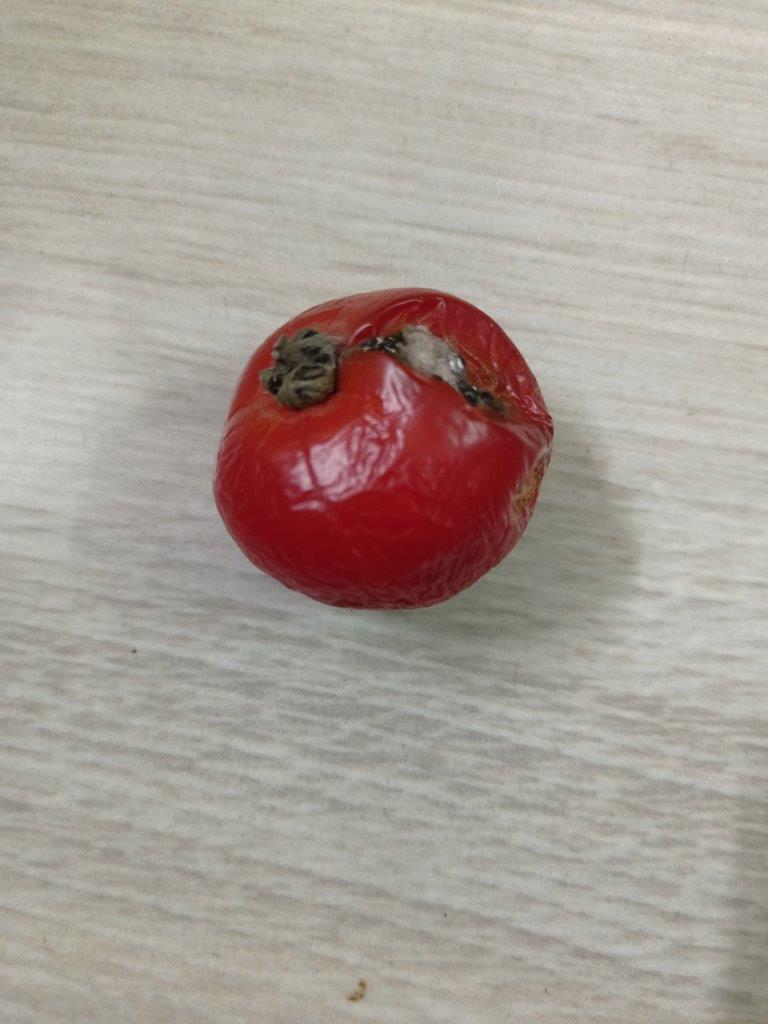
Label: Rotten